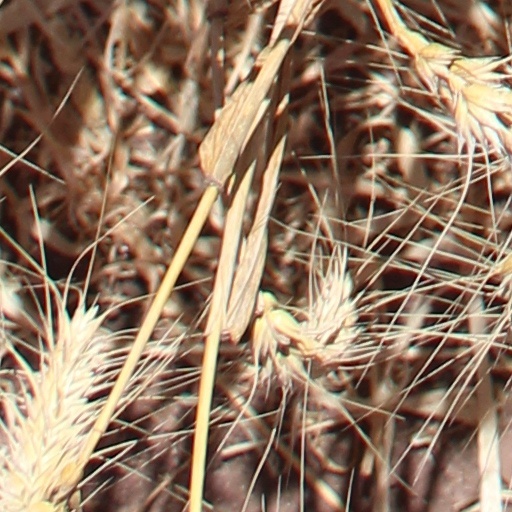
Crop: wheat